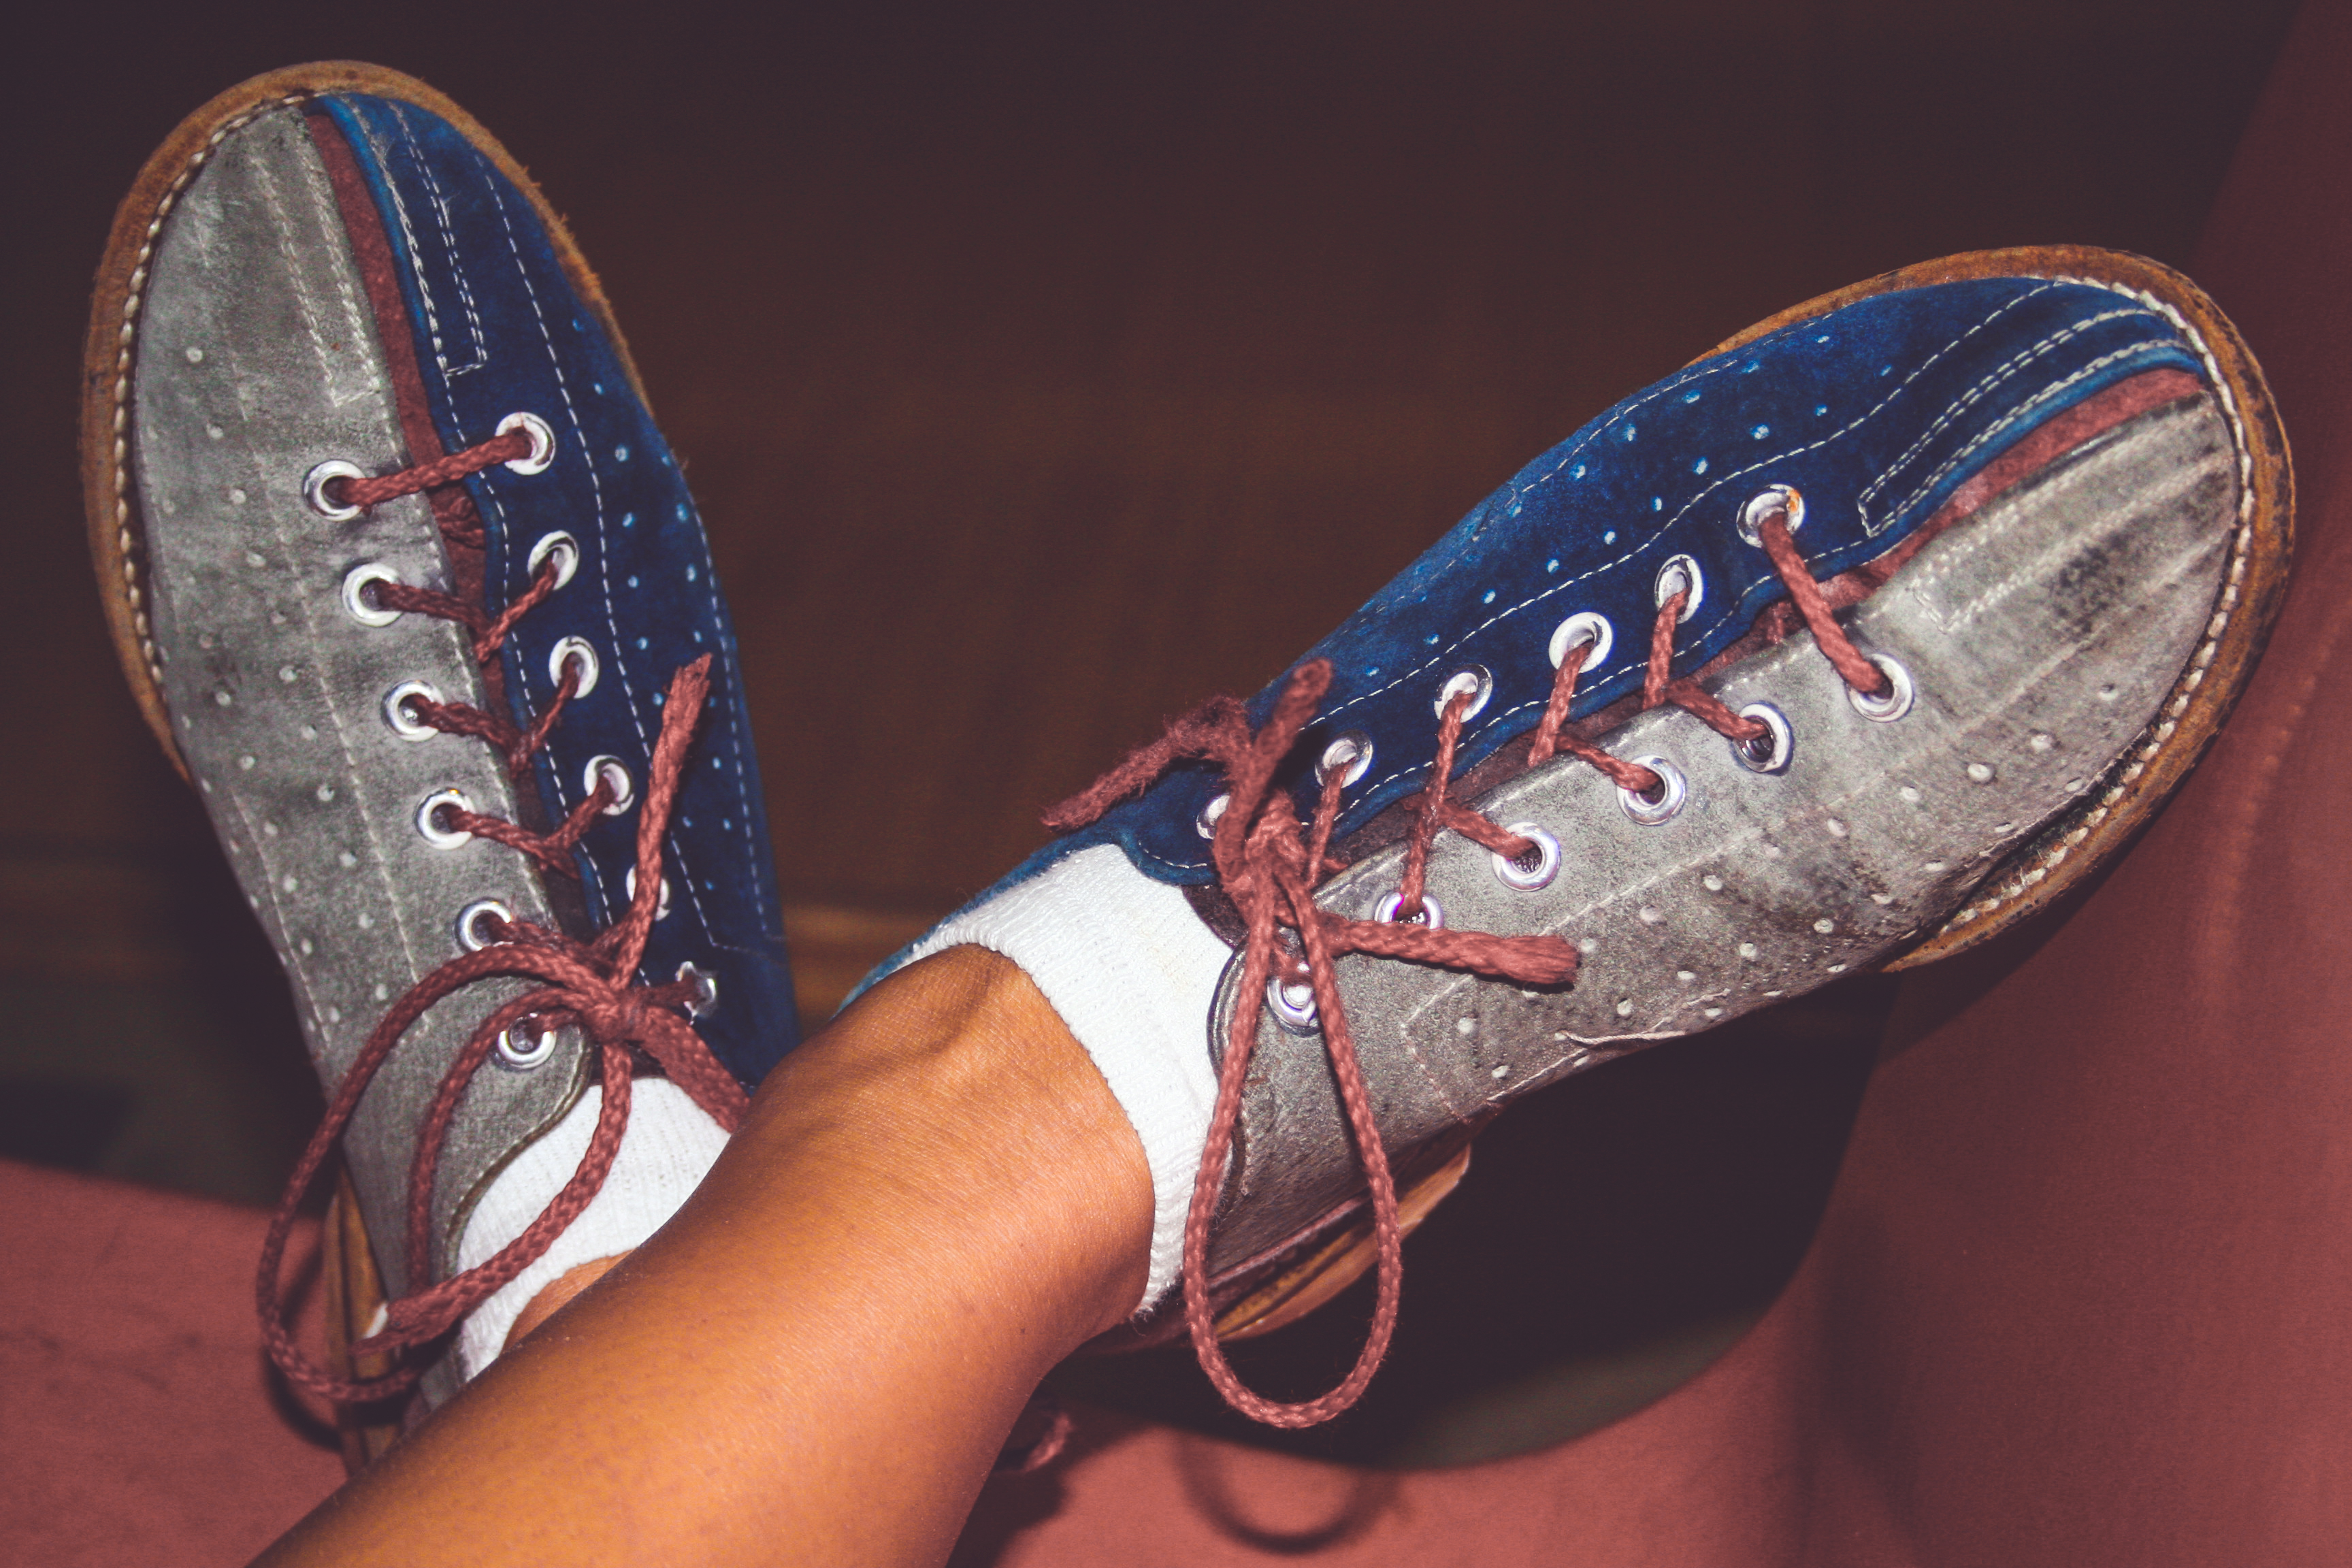
blue, shoe, red, carmine, fashion, athletic shoe, maroon, tan, walking shoe, sneakers, majorelle blue, running shoe, tennis shoe, synthetic rubber, skate shoe, cross training shoe, outdoor shoe, Plimsoll shoe